Brazil women's national cricket team

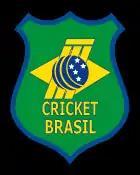

The Brazil women's national cricket team represents the country of Brazil in women's cricket matches. The team made its international debut in 2007, with Brazil having been a member of the International Cricket Council (ICC) since 2002. Brazil is one of the leading teams in the ICC Americas region, along with the United States and Canada, but is yet to qualify for any global tournaments.